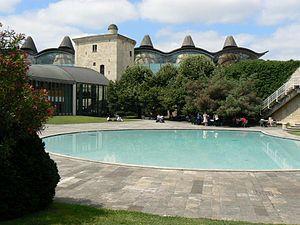
La cour intérieure de l'ENM
L'École nationale de la magistrature est l'unique école de formation des magistrats de l'ordre judiciaire en France. Située dans le centre-ville de Bordeaux, elle est fondée en 1958 sous le nom de « Centre national d'études judiciaires ».